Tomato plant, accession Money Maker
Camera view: tilt-top (135 deg); turntable rotation: 210 degrees
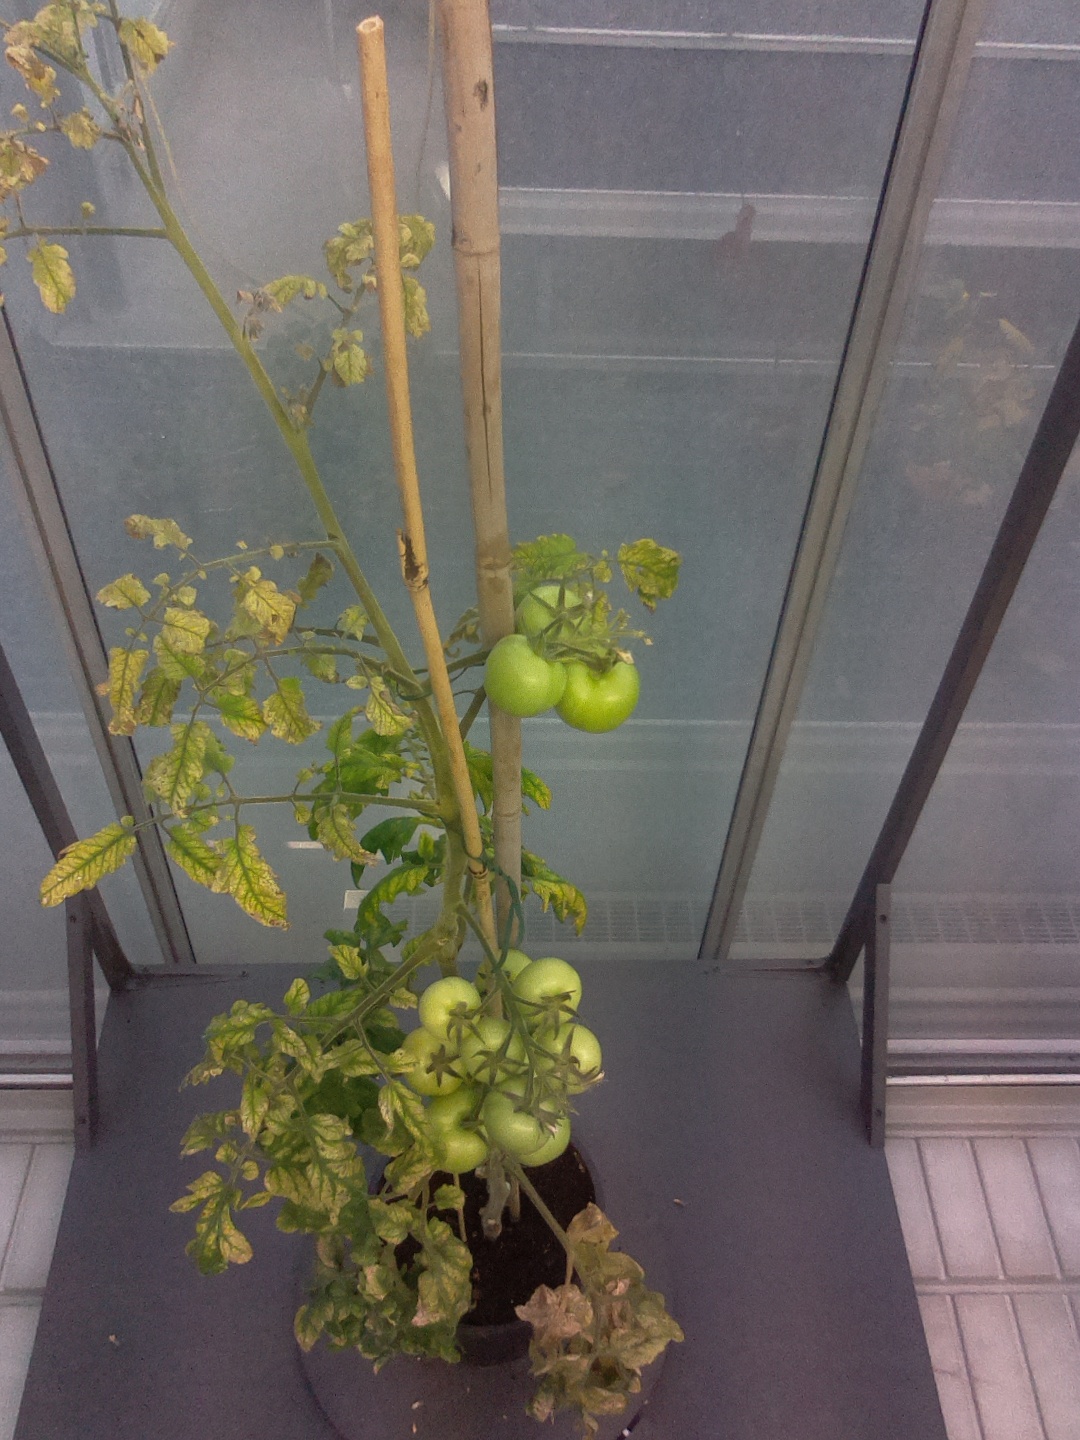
BBCH growth stage 78: 80% -90% of final fruit size